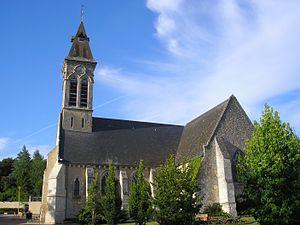
Pervenchères est une commune française, située dans le département de l'Orne en région Normandie, peuplée de 344 habitants.